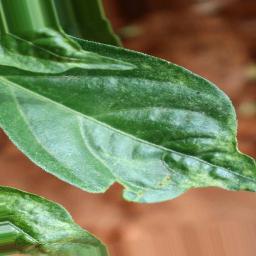
Label: mites_and_trips